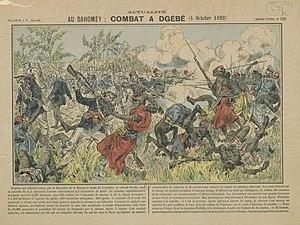
Voici la liste de batailles de l'Histoire de France depuis les raids gaulois en Italie au IVᵉ siècle av. J.-C. menés par le chef gaulois Brennus, jusqu'à aujourd'hui. Elle comprend les plus importantes batailles menées par les différents régimes qui se sont succédé et qui ont fait l'histoire militaire de la France.
La Seconde guerre du Dahomey eut lieu du 4 juillet 1892 au 15 janvier 1894 dans les actuels départements de Ouémé et de Zou au Bénin. Les troupes françaises du colonel Alfred Dodds l'emportèrent sur celles du royaume Fon de Behanzin. Cette guerre marque la fin du royaume du Dahomey qui est annexé par l'empire colonial français.